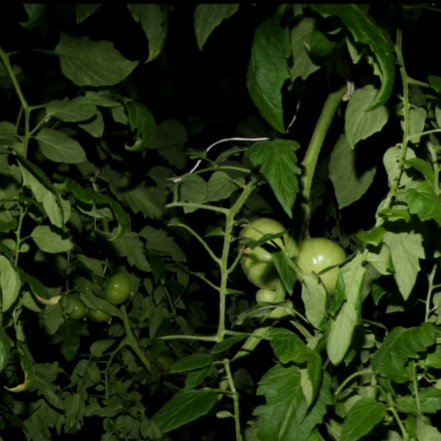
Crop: tomato